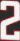
Number: 2